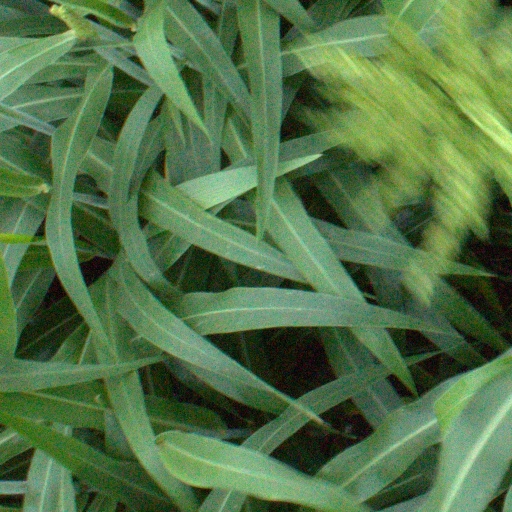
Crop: sorghum